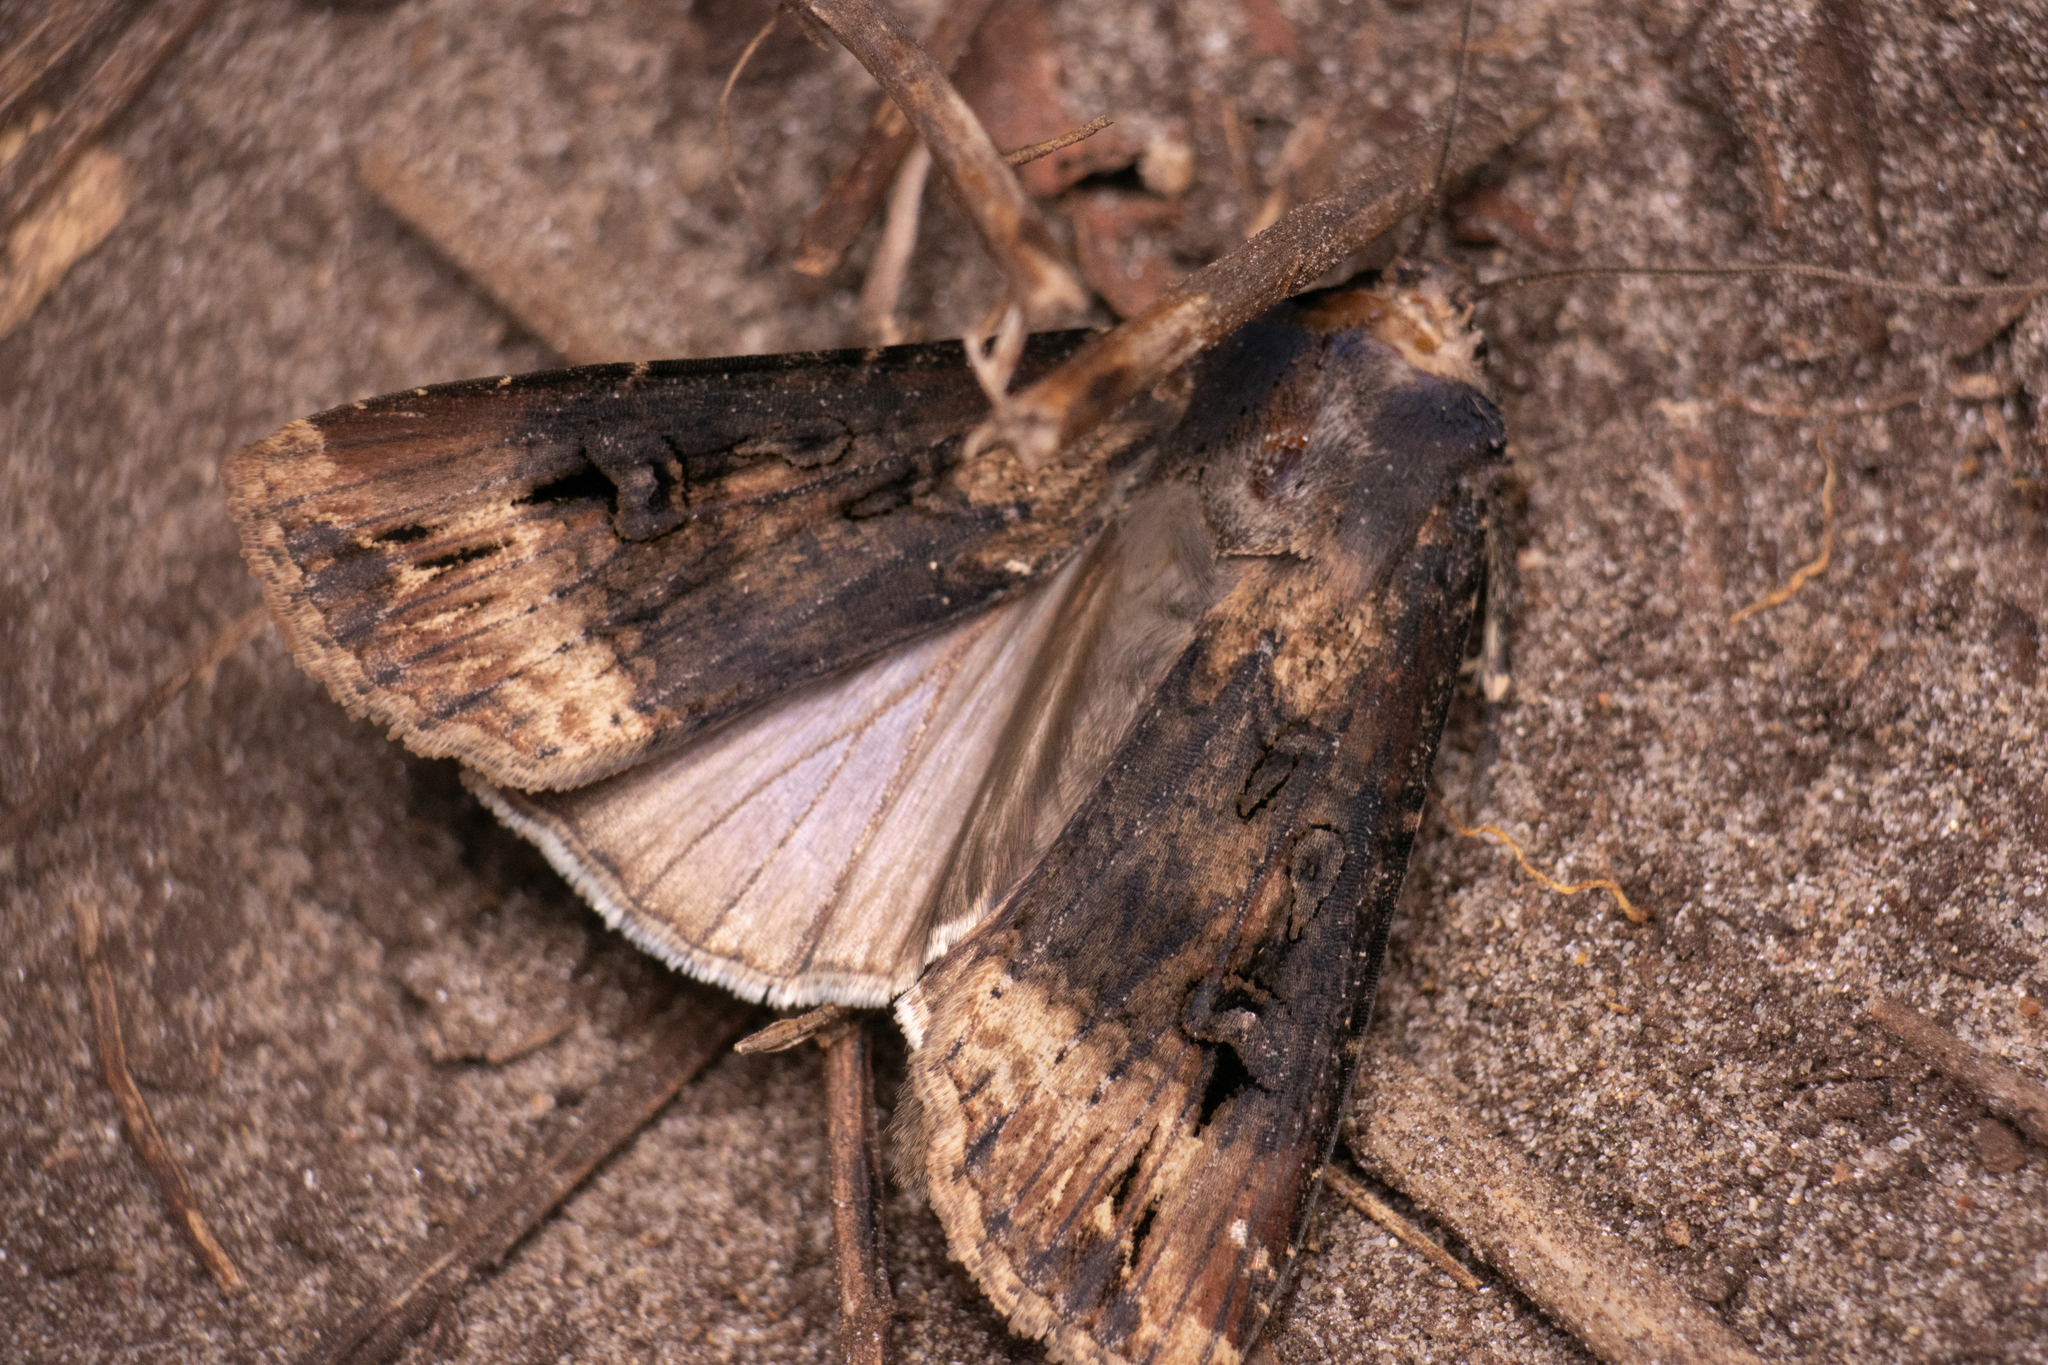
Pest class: cutworms